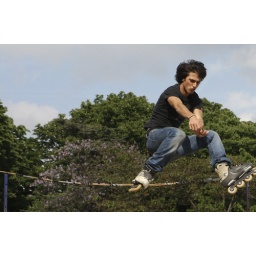
One of a few guys jumping over a 3 meter high bar at Trocadero.